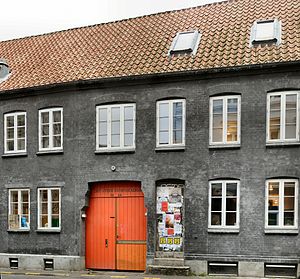
Det Jyske Kunstakademi
Facaden af Det Jyske Kunstakademi i Mejlgade i 2008.
Det Jyske Kunstakademi i Mejlgade i Å…rhus
Det Jyske Kunstakademi, forkortet DJK er en statsanerkendt uddannelsesinstitution i Aarhus, der tilbyder en moderne videregående 5-årig kunstuddannelse. Akademiet har ca. 40 studerende.